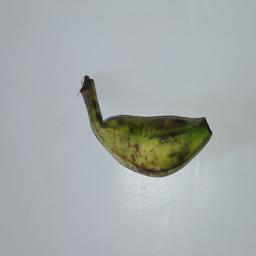
Banana variety: Champa Kola